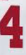
Number: 4